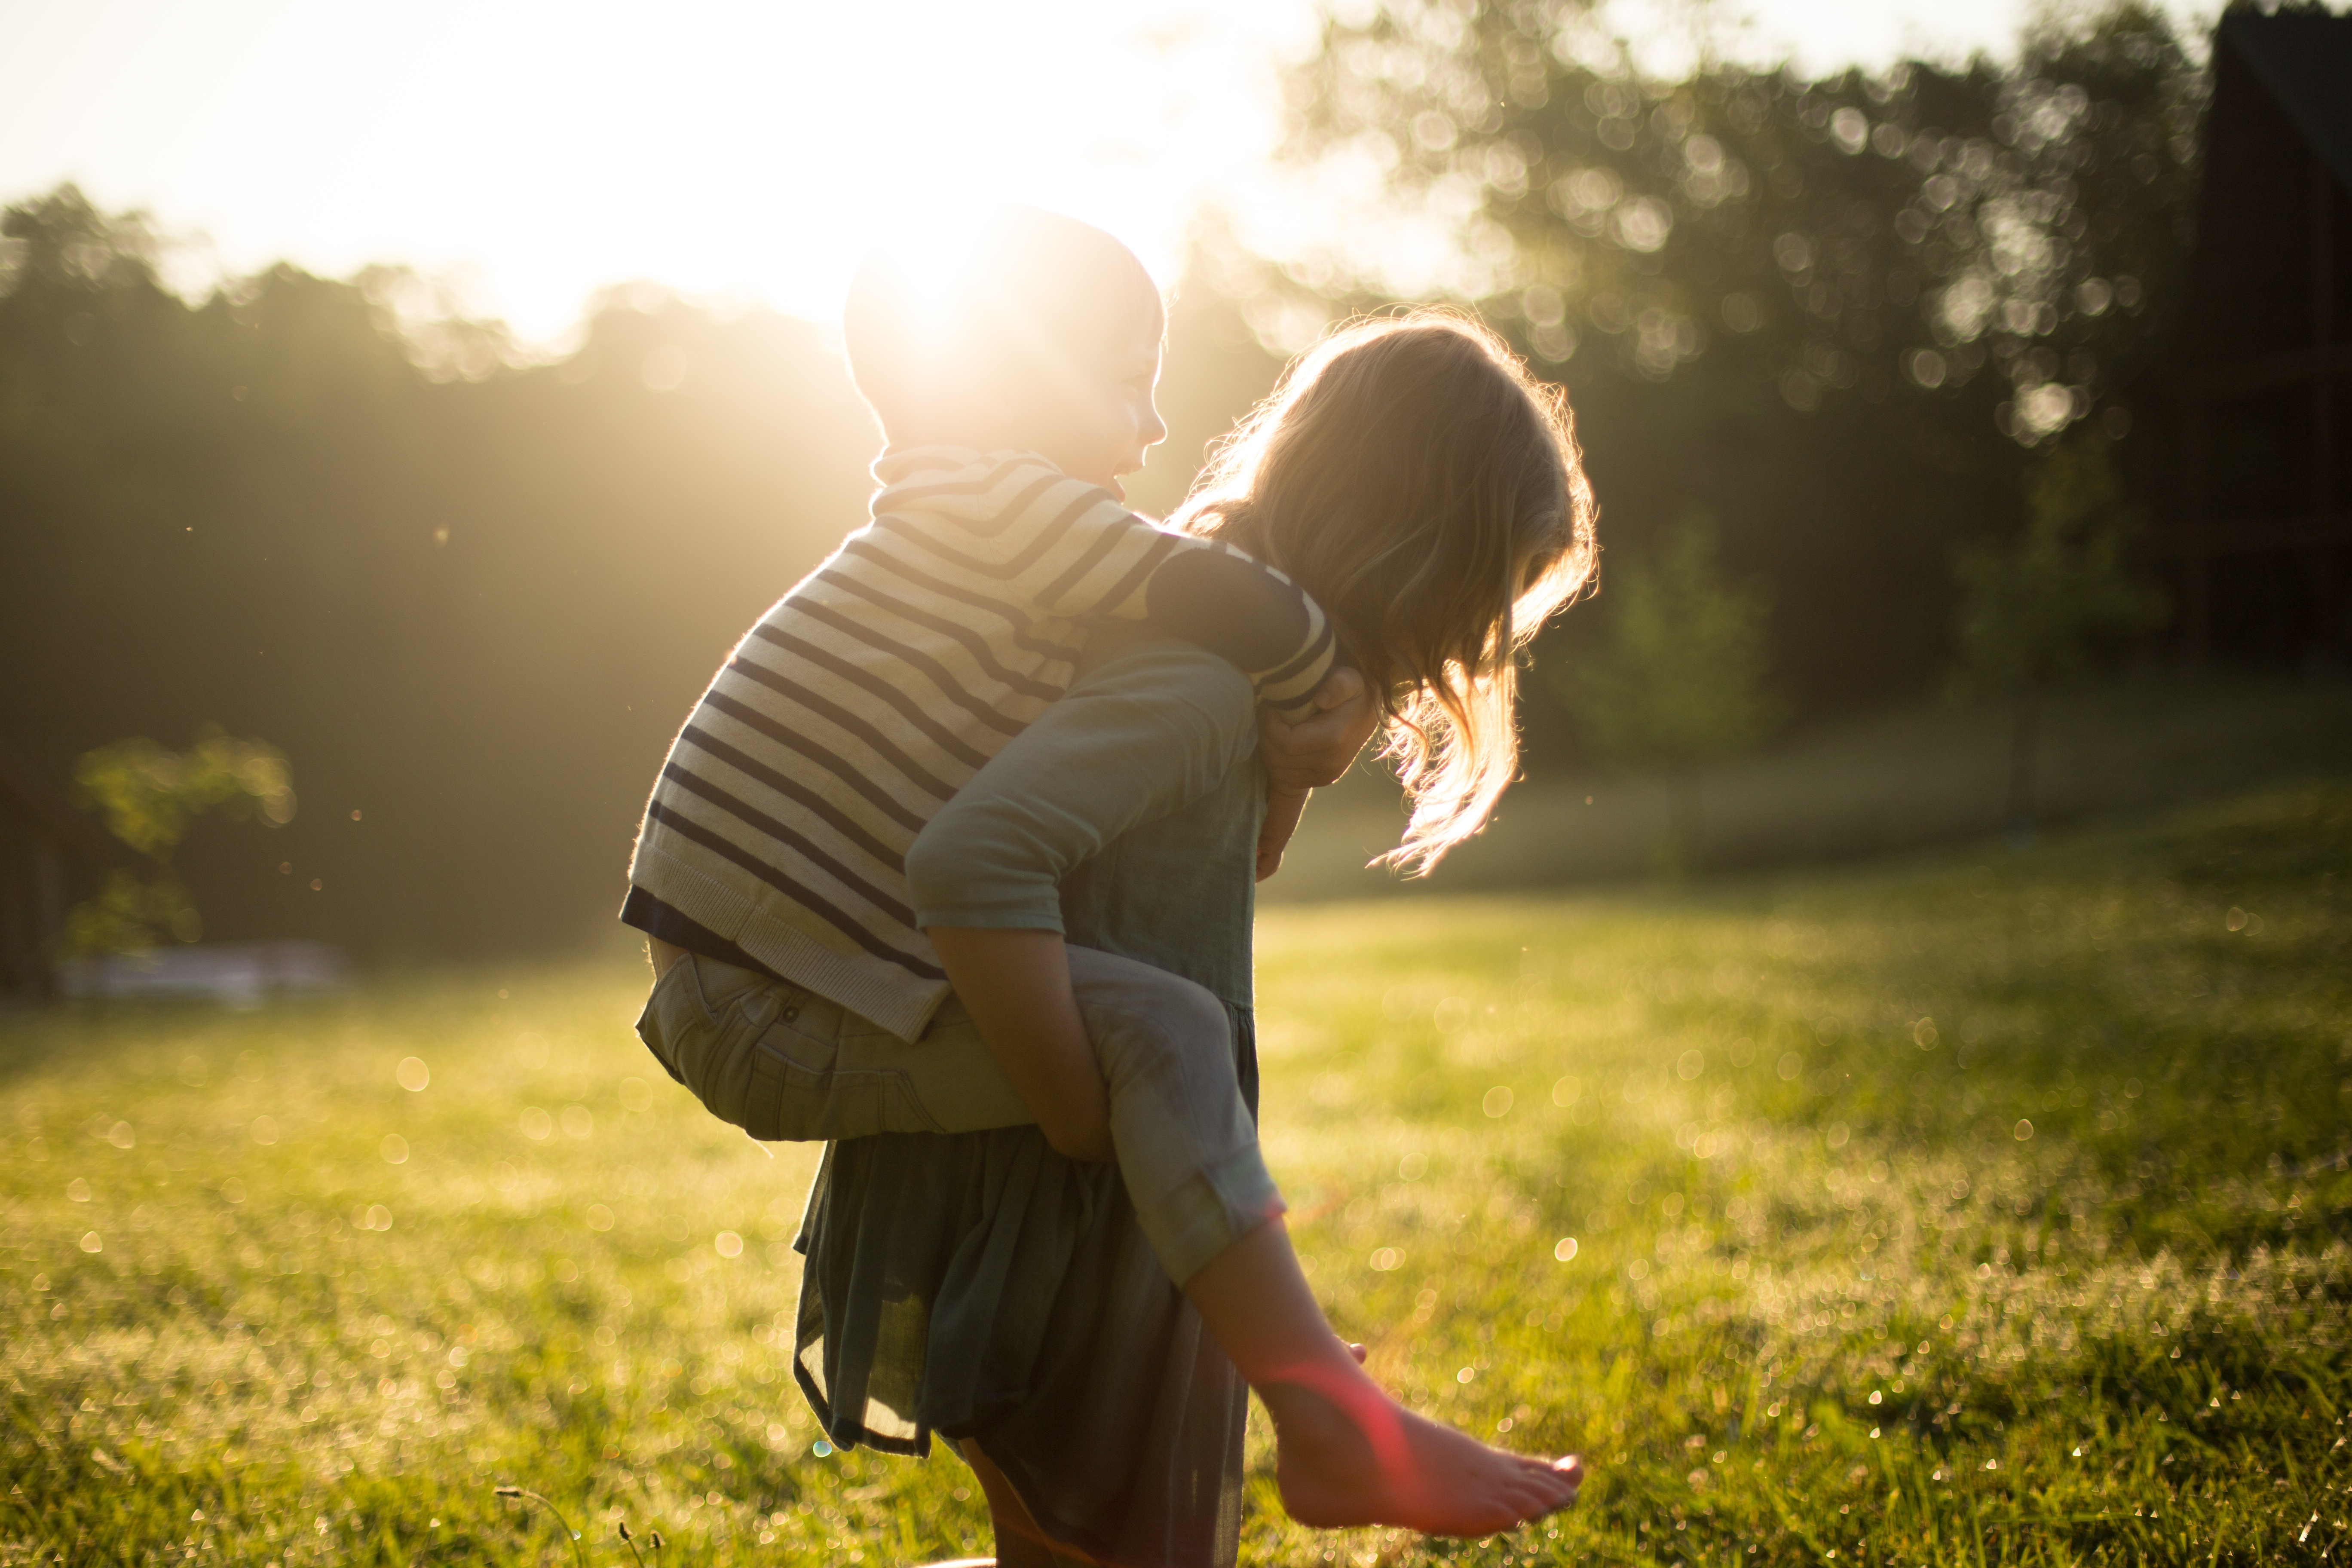
grass, light, sunlight, morning, kid, love, green, romance, child, family, happiness, emotion, interaction